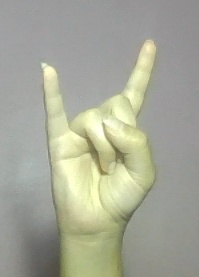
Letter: la